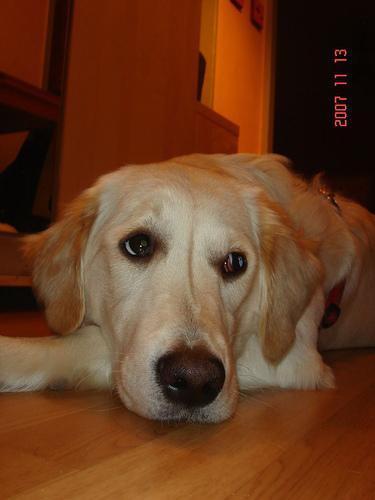
golden_retriever